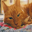
Label: cat